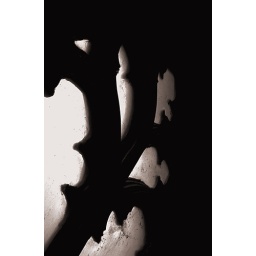
one of the windows which line the spiral stairs up to the top of st johns tower at the priory in wiirral